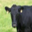
Label: cattle